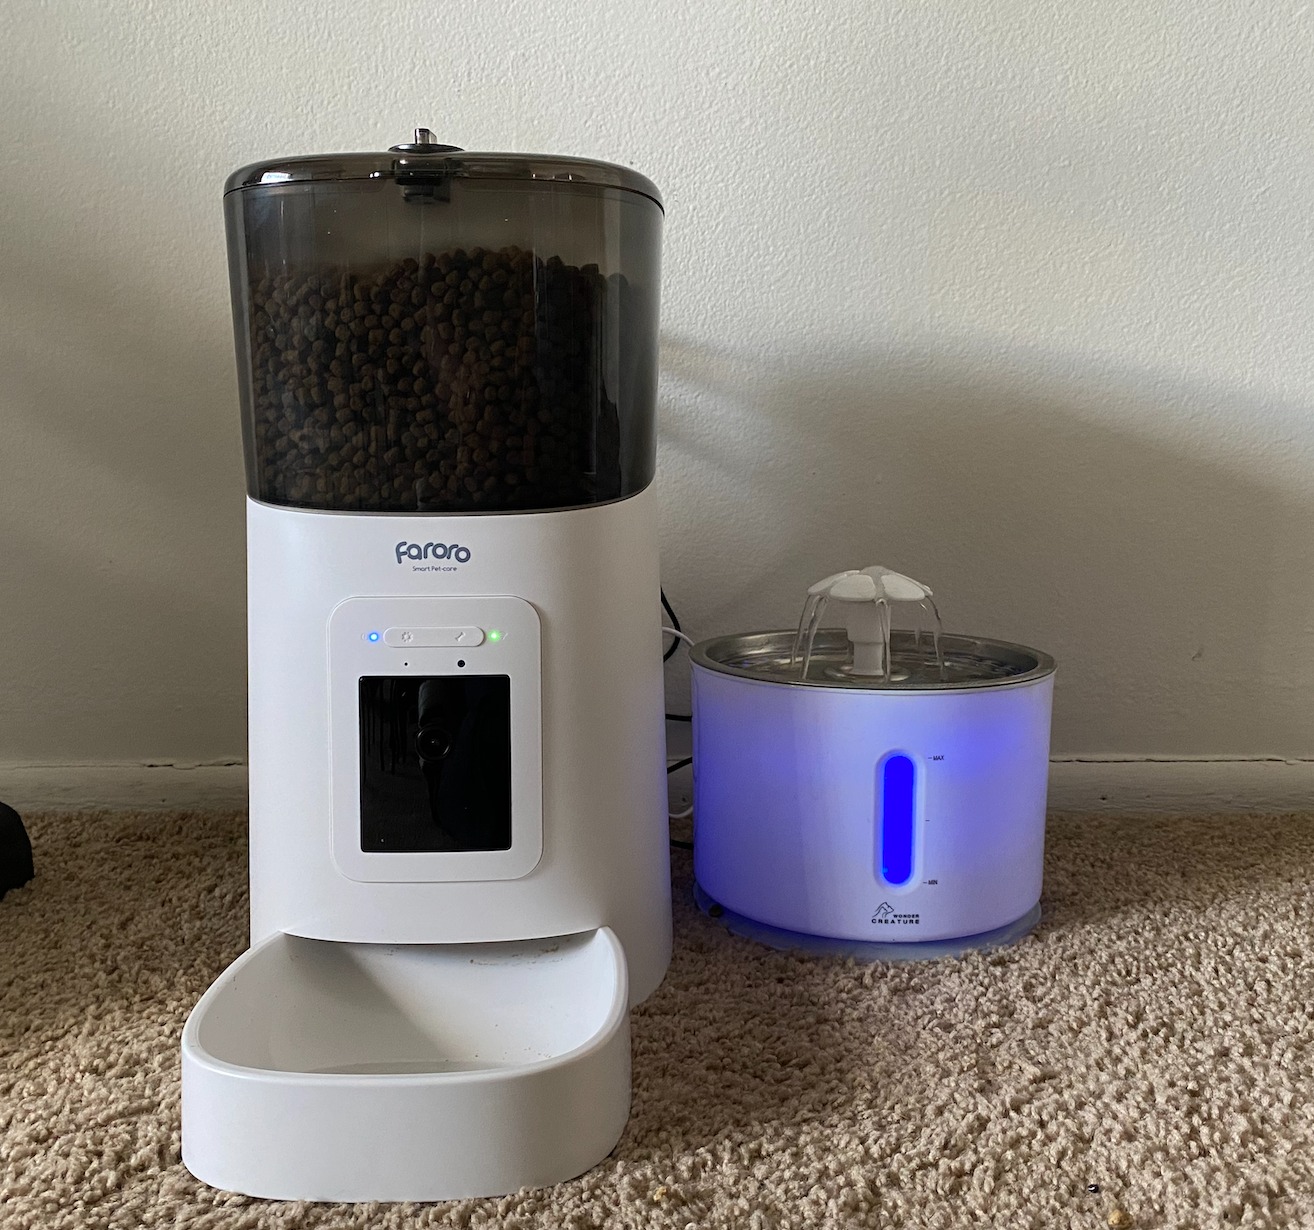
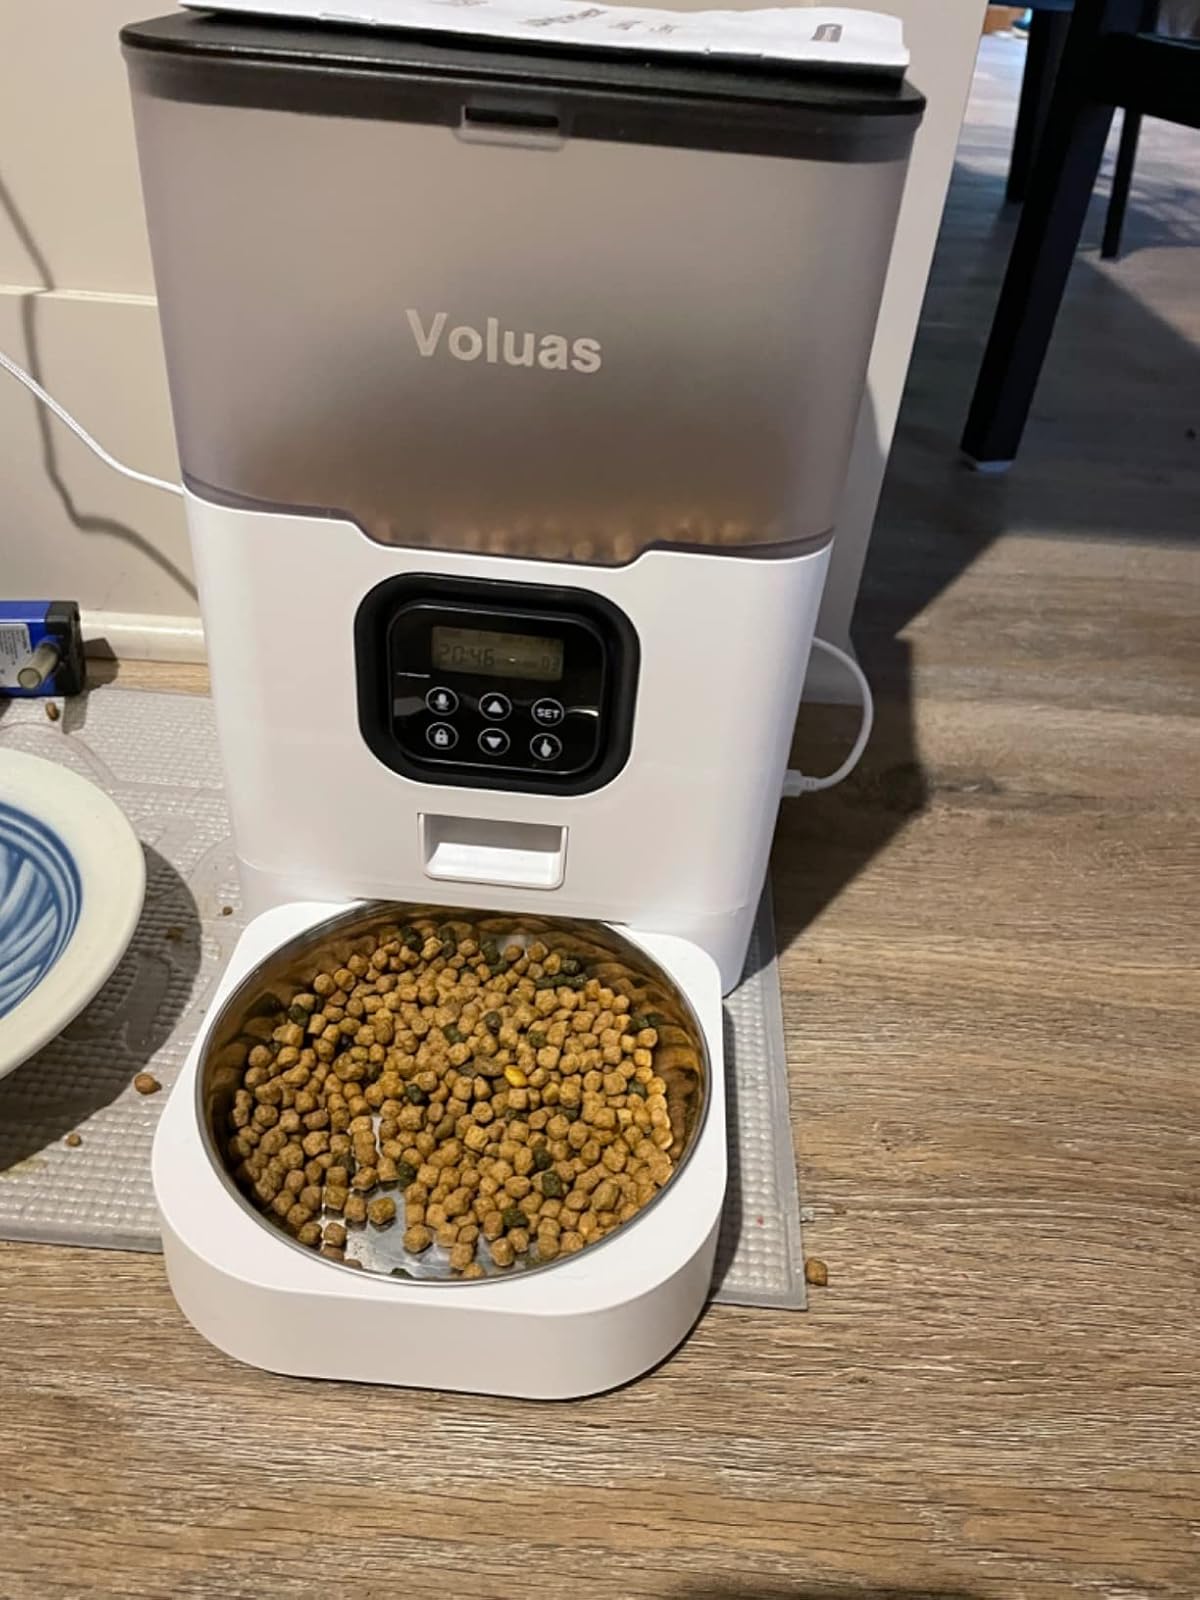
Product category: items_feeder
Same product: no